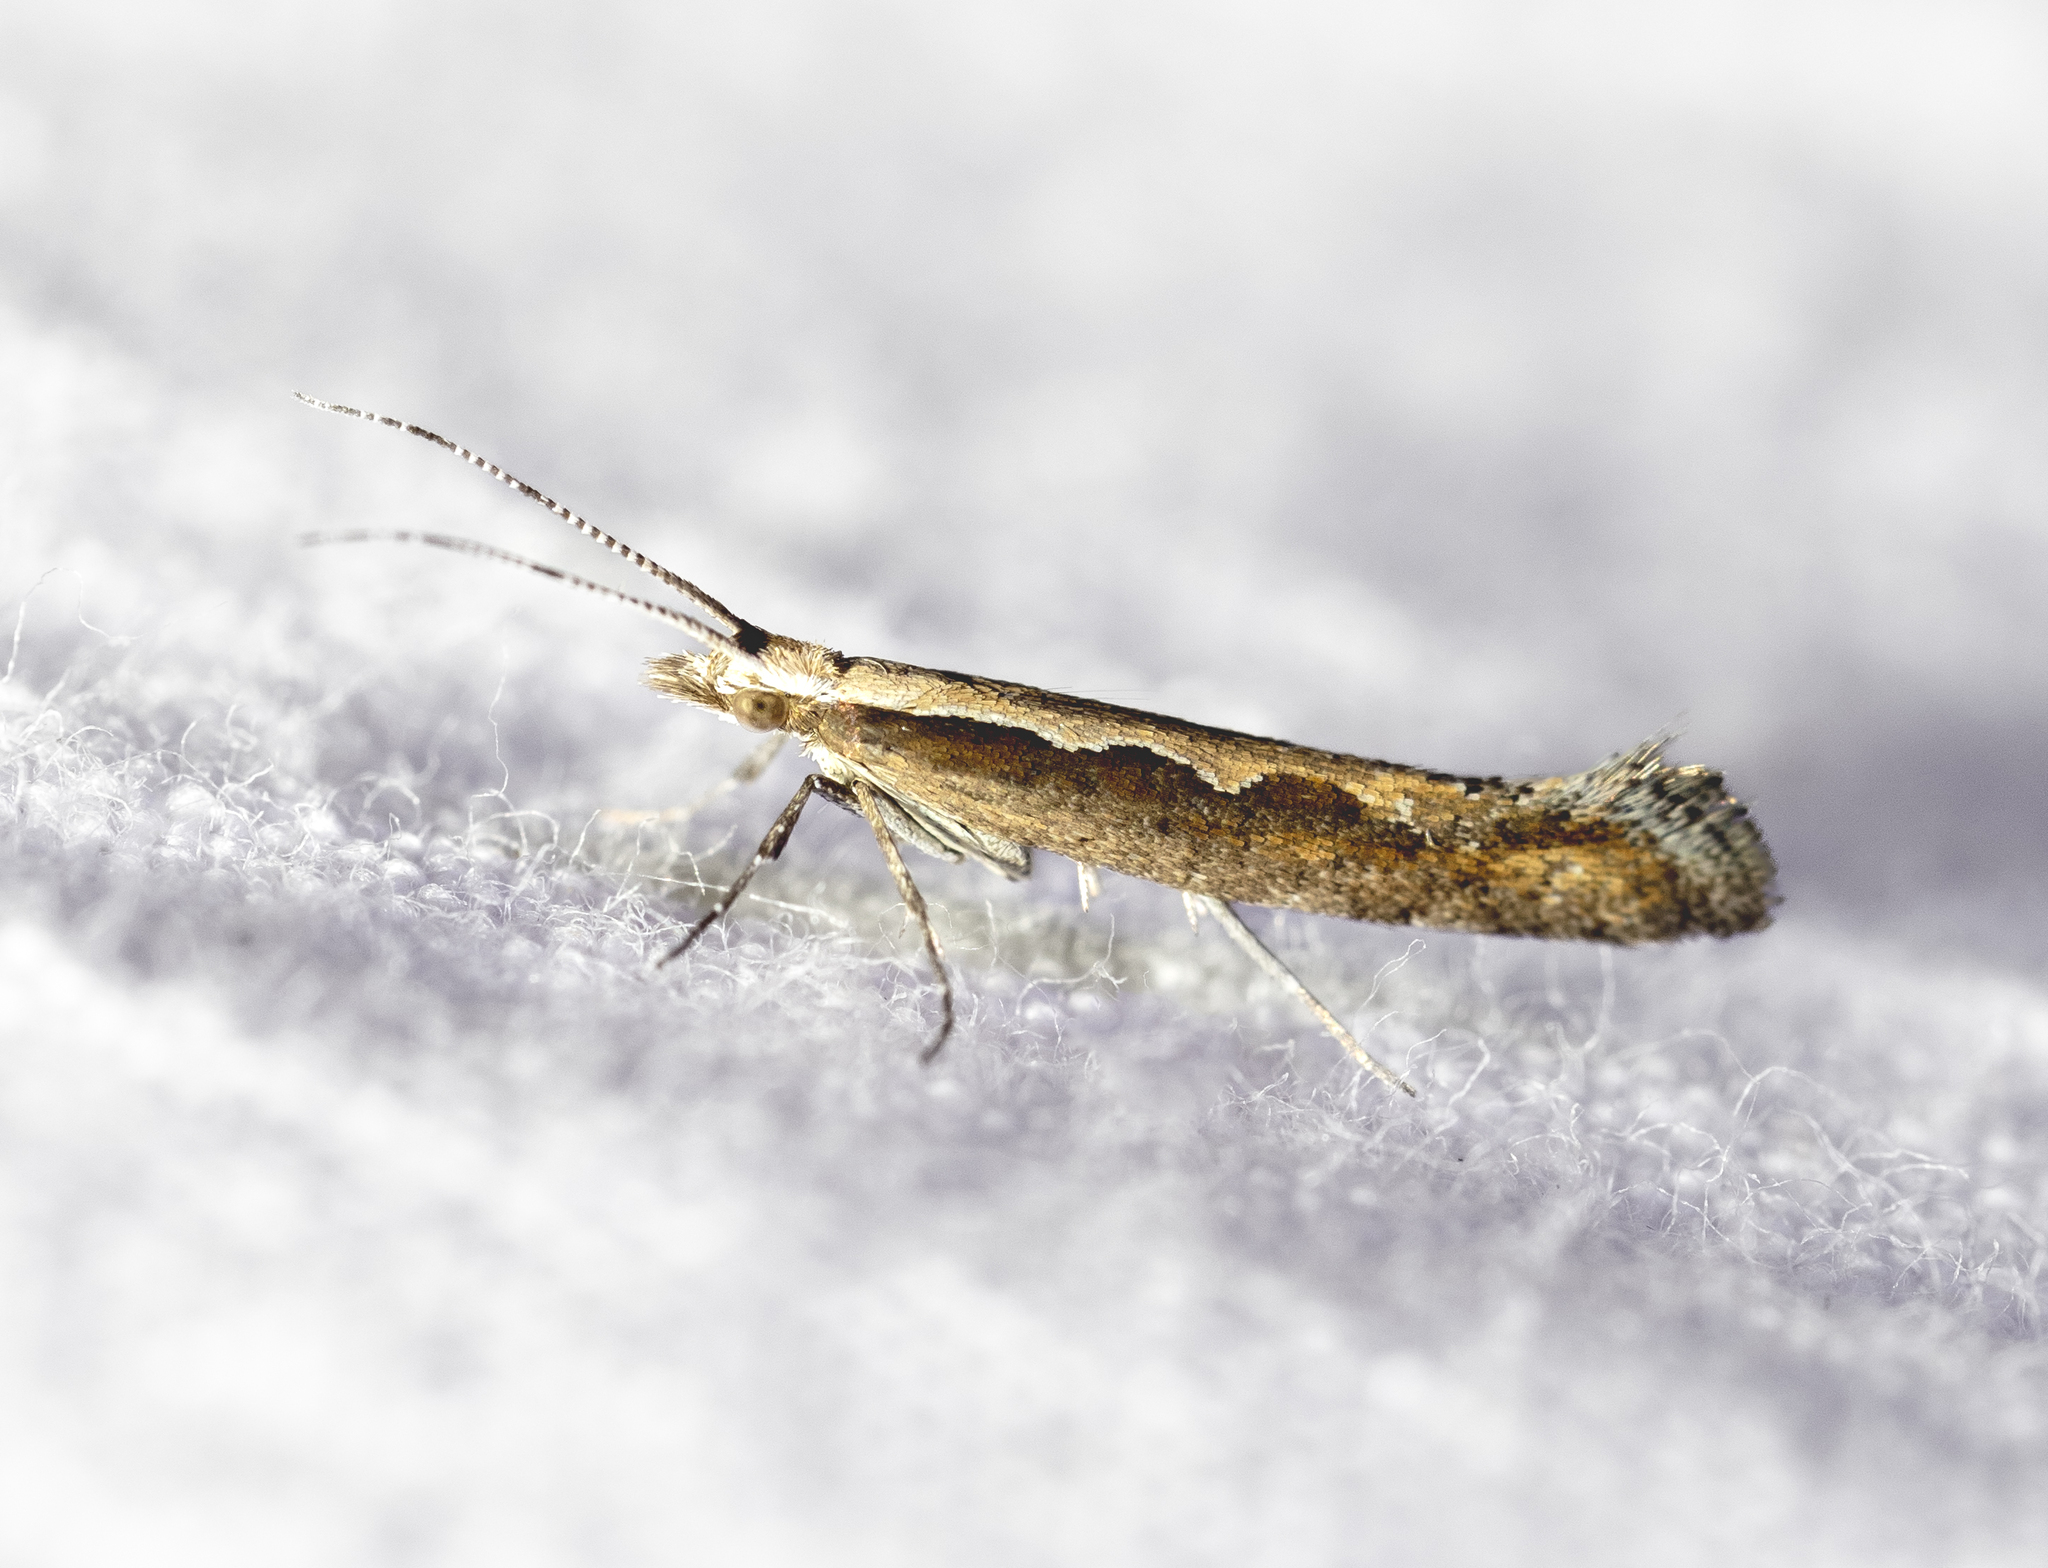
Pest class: diamondback_moth